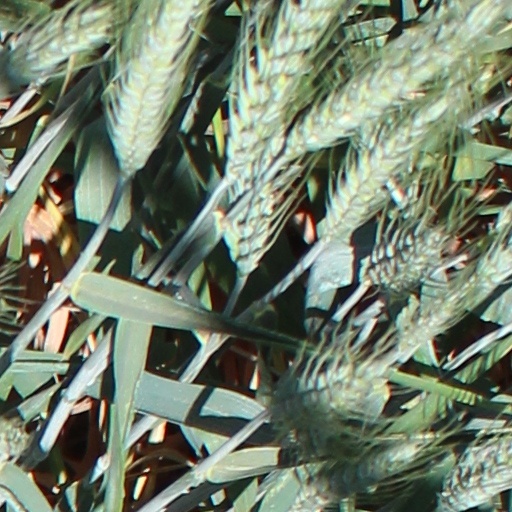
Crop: wheat